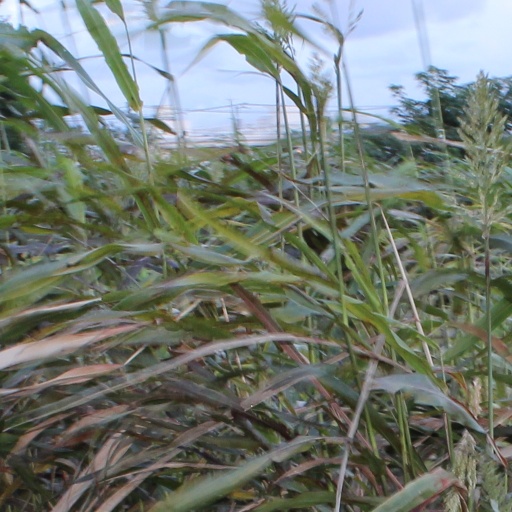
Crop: sorghum